Solstrom

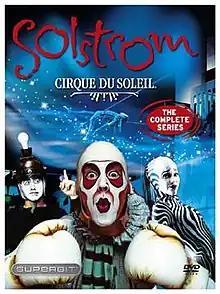
DVD Cover

Solstrom is a Cirque du Soleil television series in thirteen 45-minute episodes from 2003. It was initially broadcast on the U.S. Bravo cable network and aired on Bold in Canada and SBS Television in Australia. It has also been released on DVD.